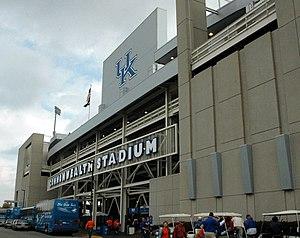
Le Kroger Field est un stade de football américain situé à Lexington, dans l'état du Kentucky aux États-Unis.